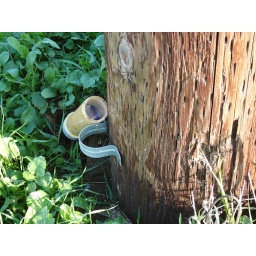
This is a geocache that was illegely srewed into a telephone pole in Dixon Cal